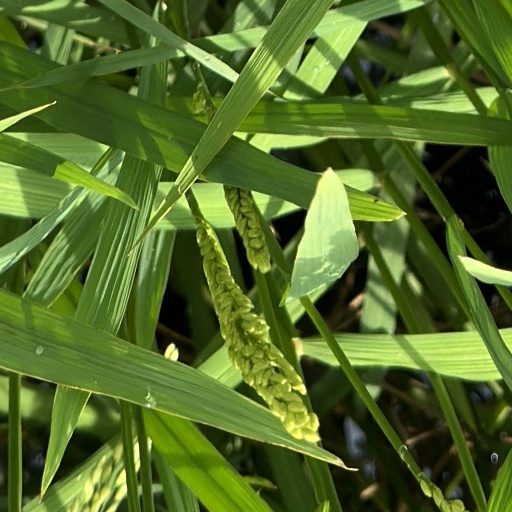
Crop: rice